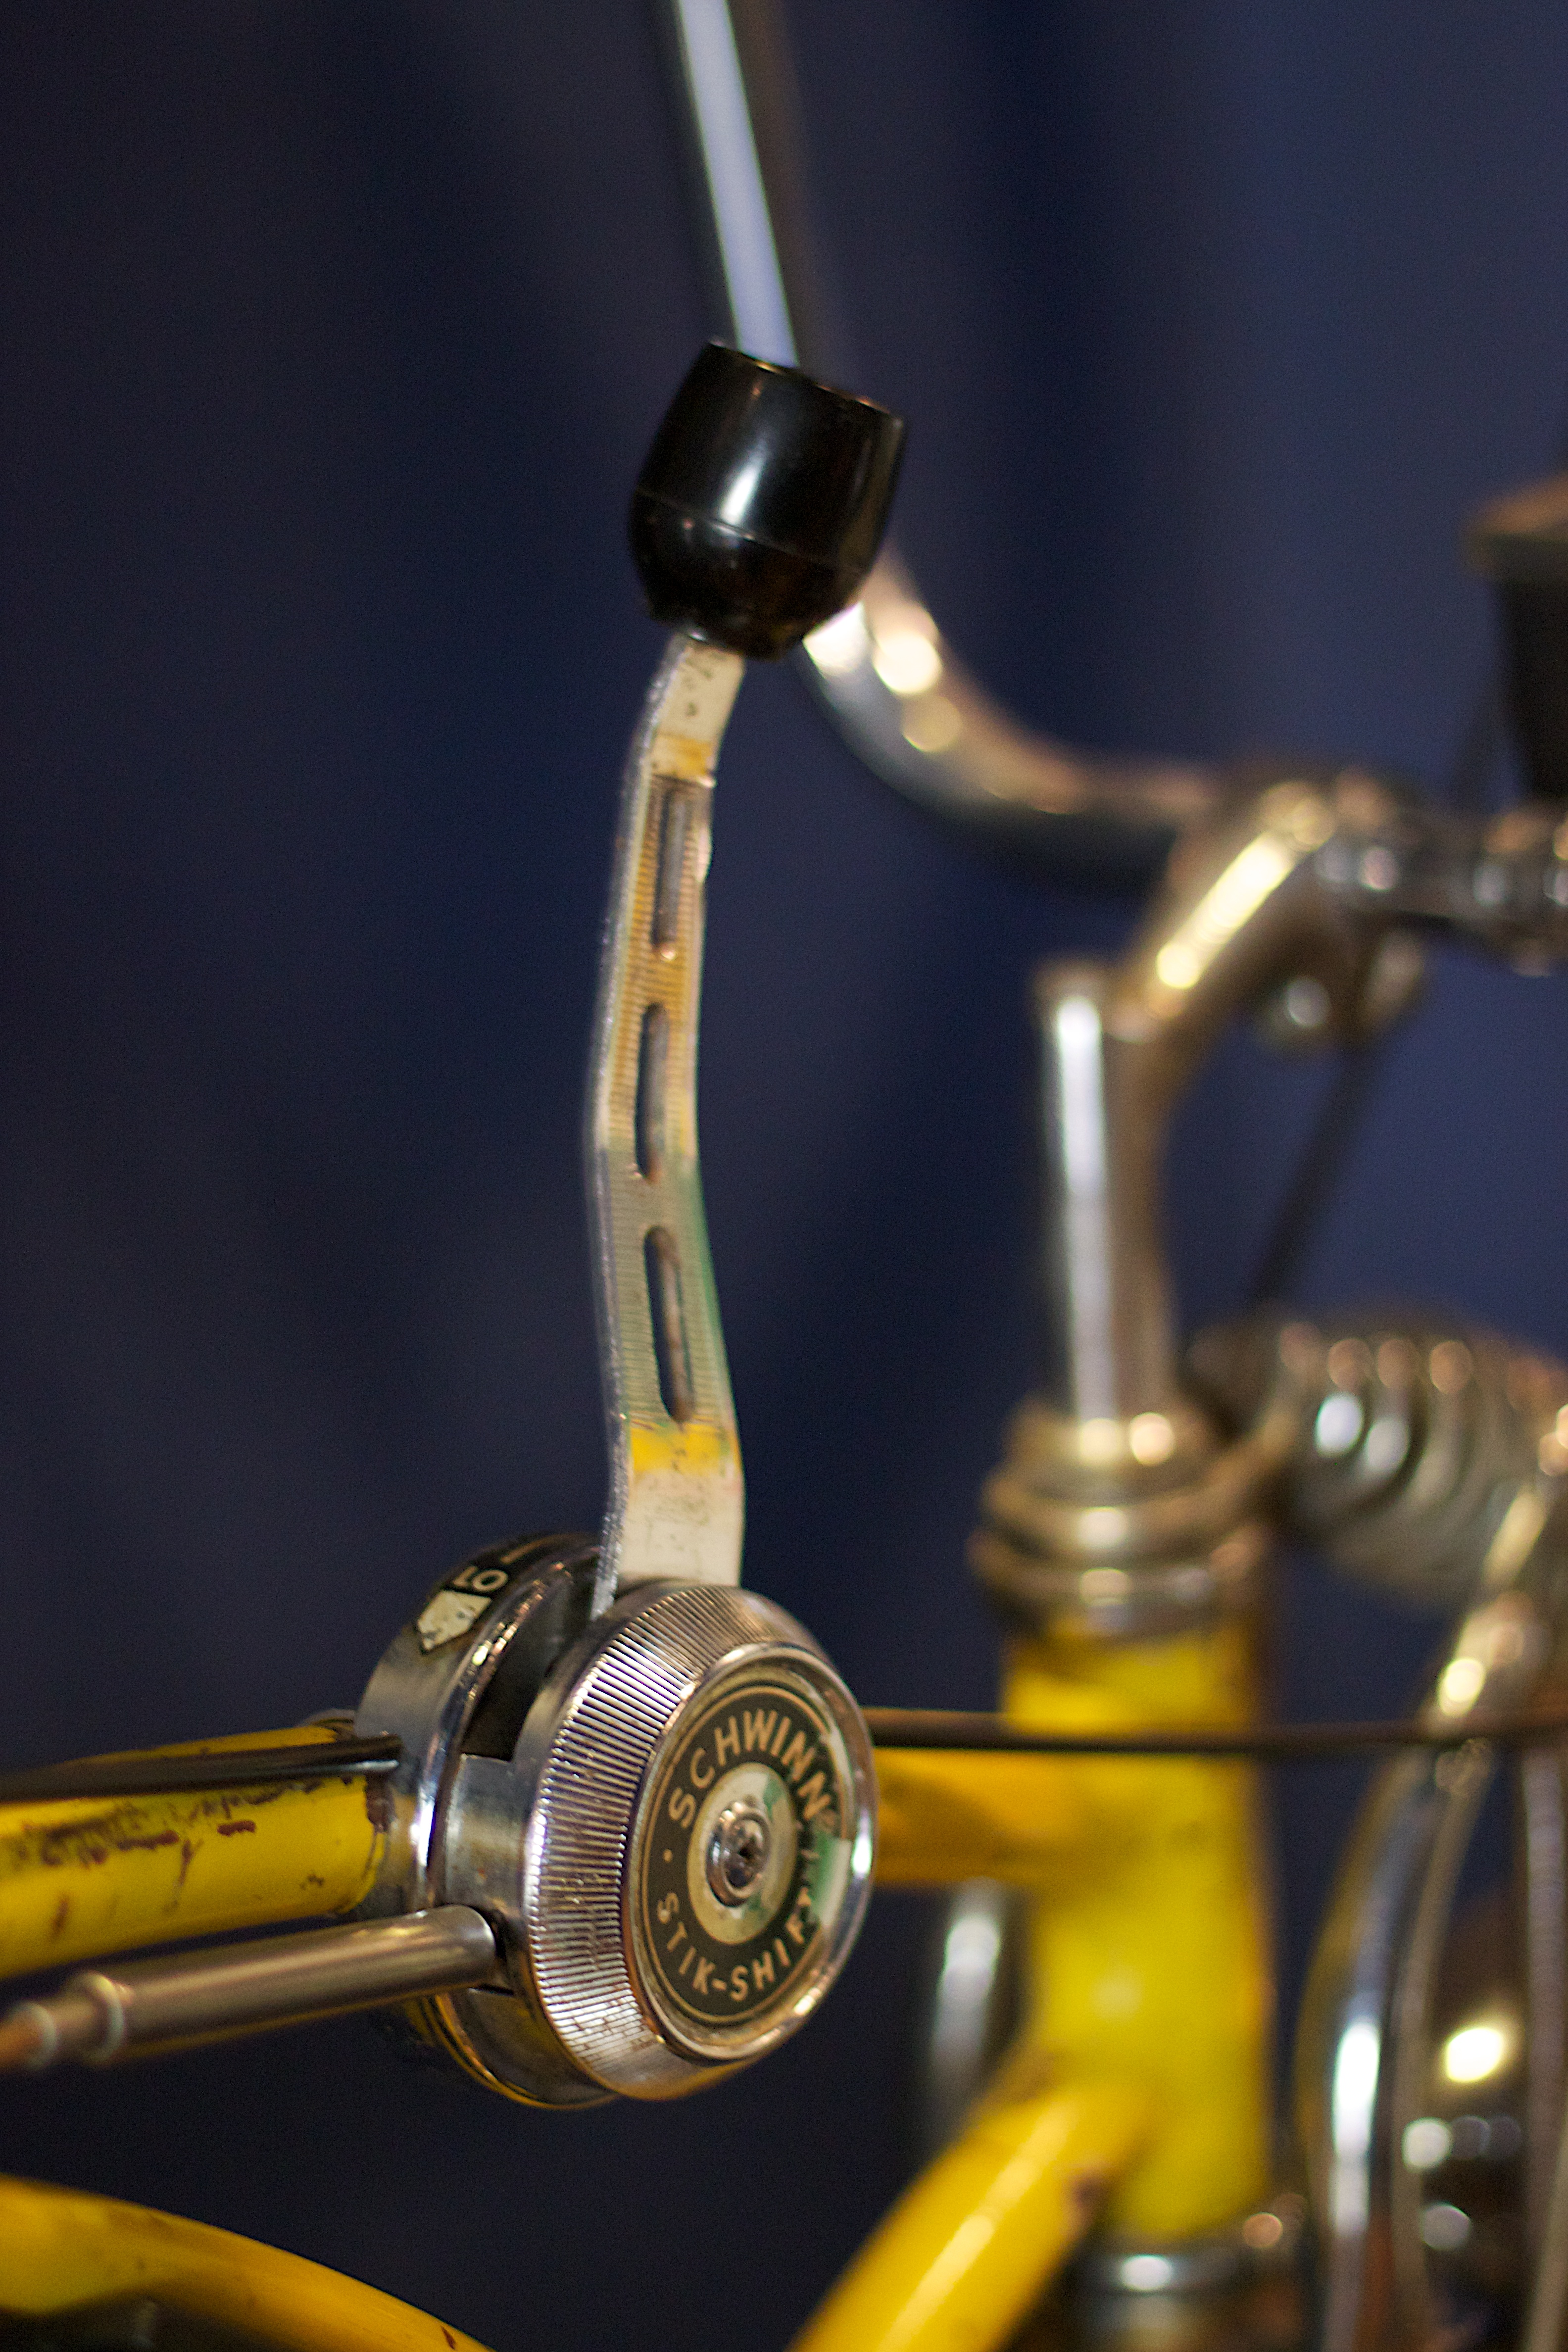
wheel, glass, bicycle, vehicle, metal, yellow, odyssey, bicyl